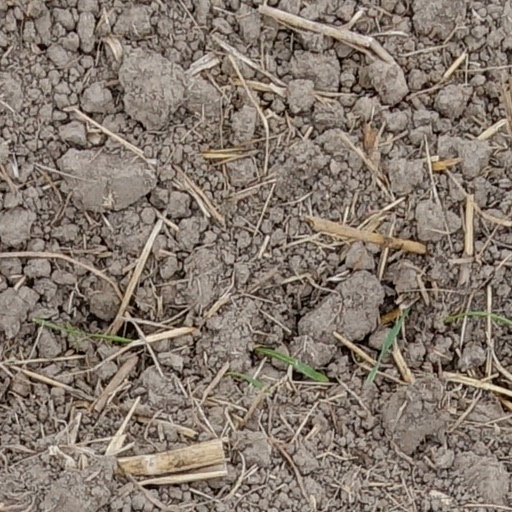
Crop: wheat